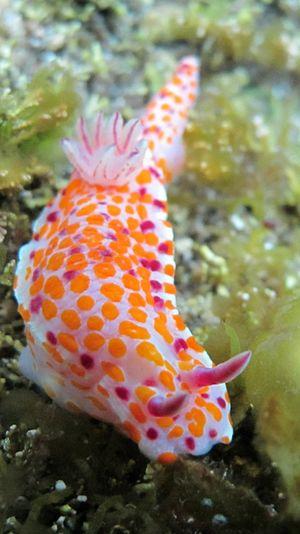
Ceratosoma amoenum est une espèce de nudibranches de la famille des Chromodorididae et du genre Ceratosoma.